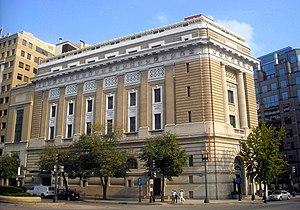
Le National Museum of Women in the Arts est un musée privé nord-américain et sans but lucratif, fondé en 1981 à Washington par Wilhelmina Cole Holladay. Il s'agit du seul musée au monde consacré à la production artistique féminine.